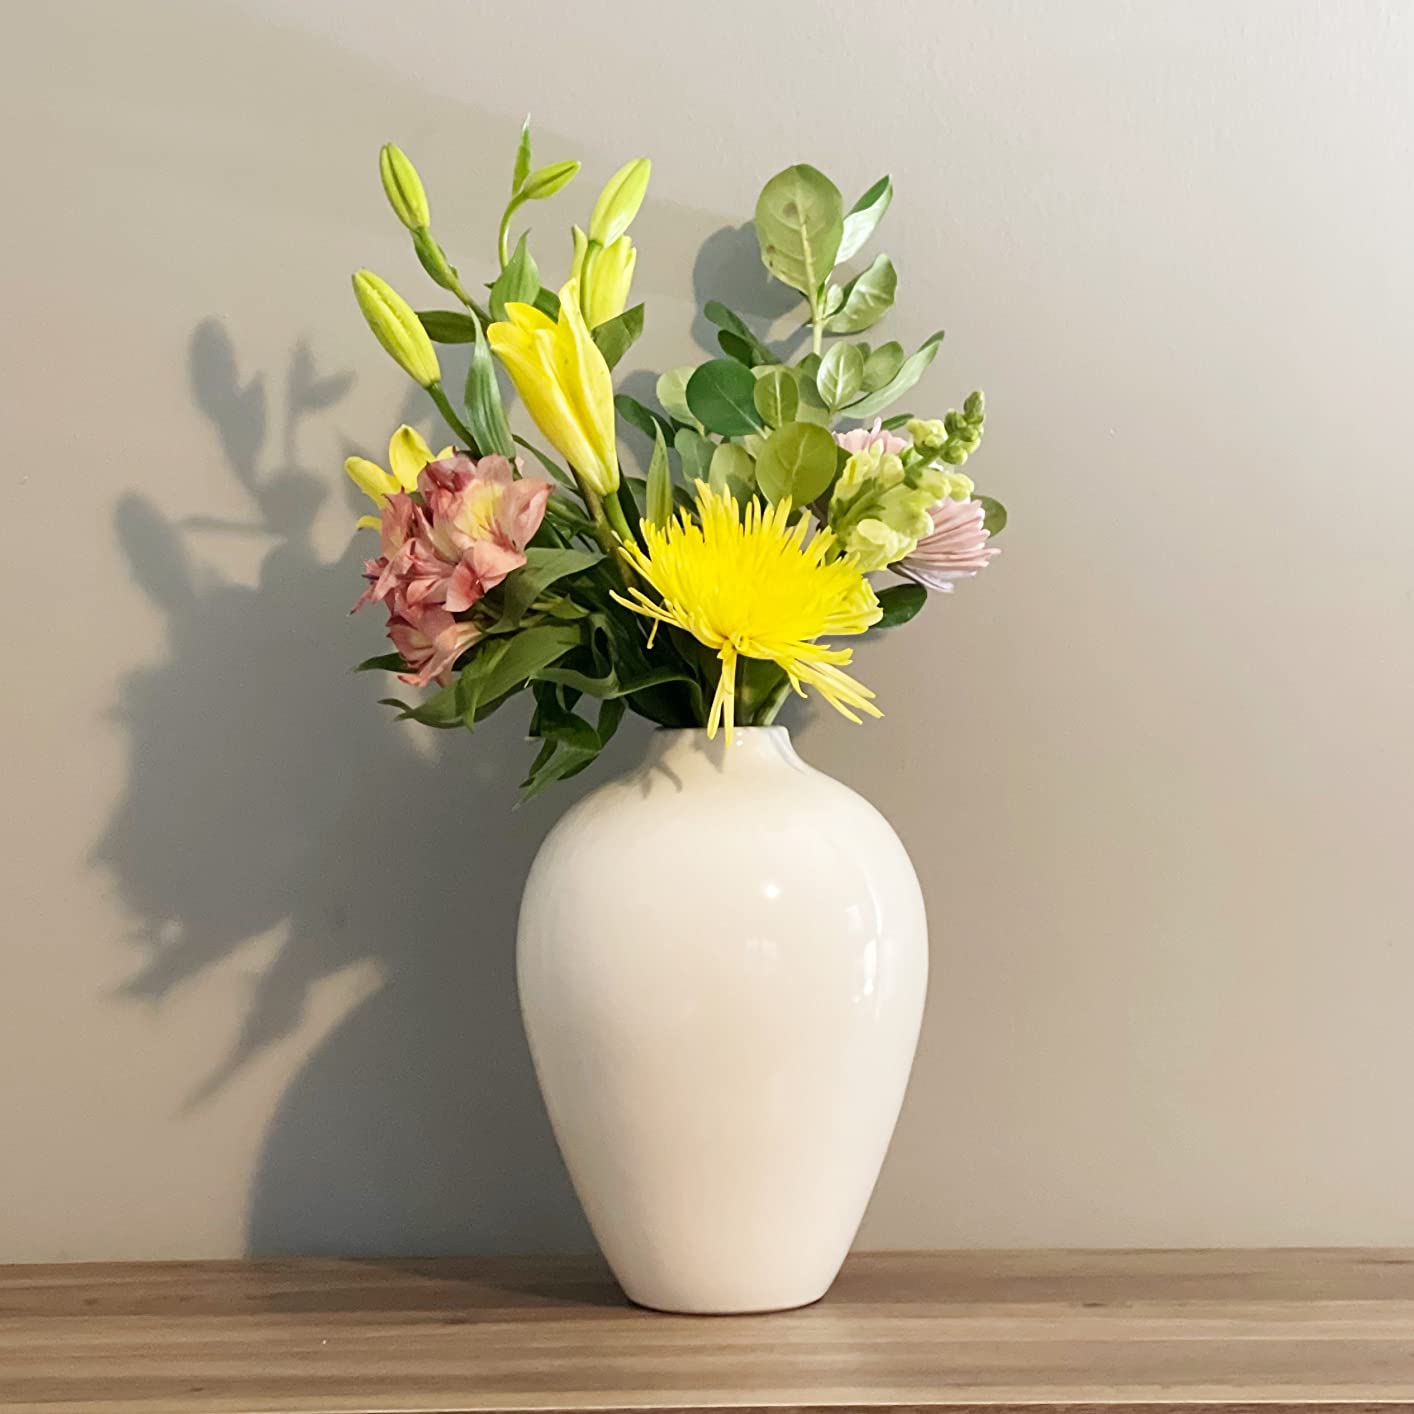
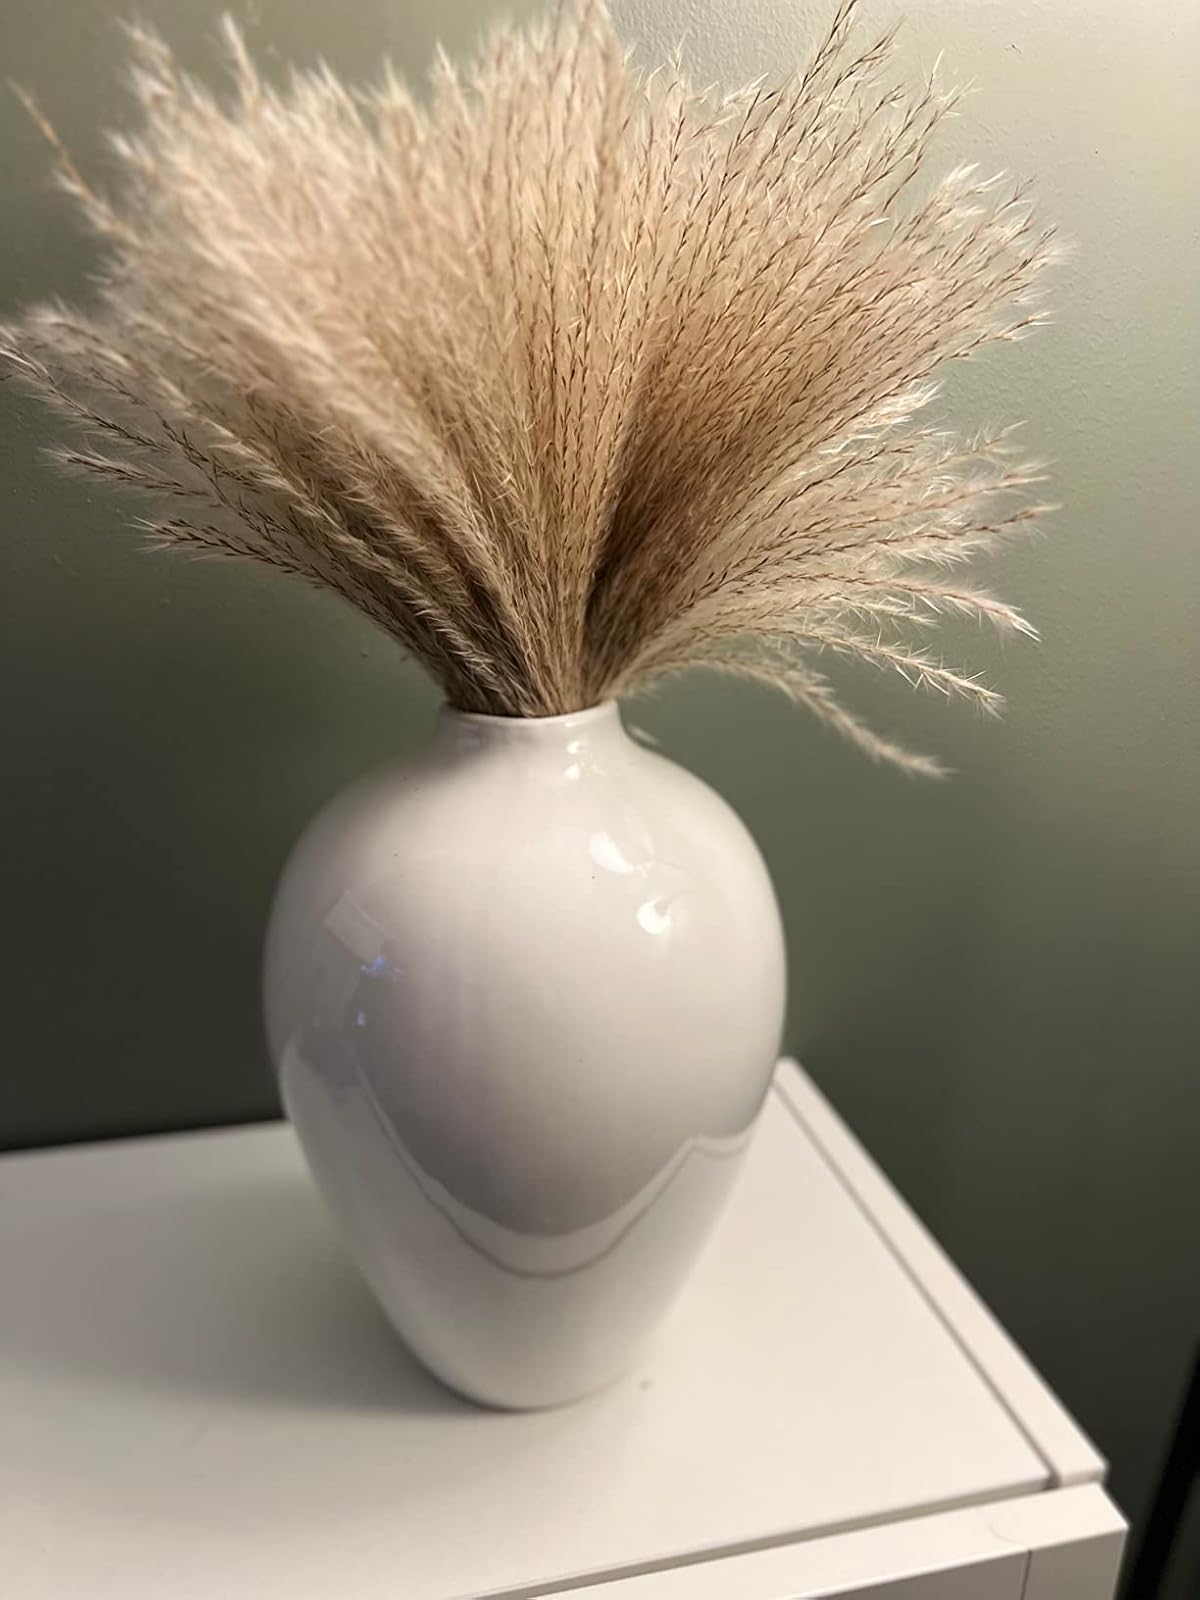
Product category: vase
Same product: yes